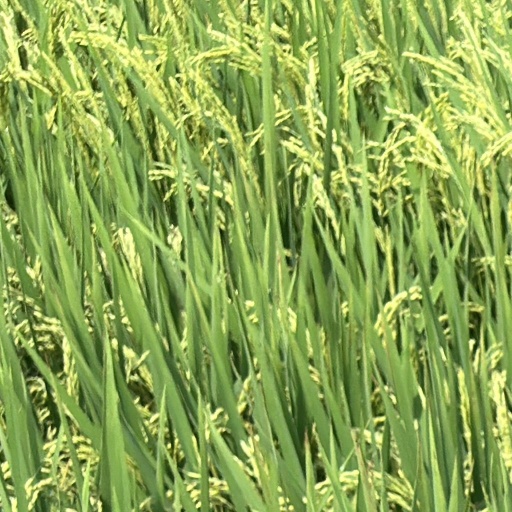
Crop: rice